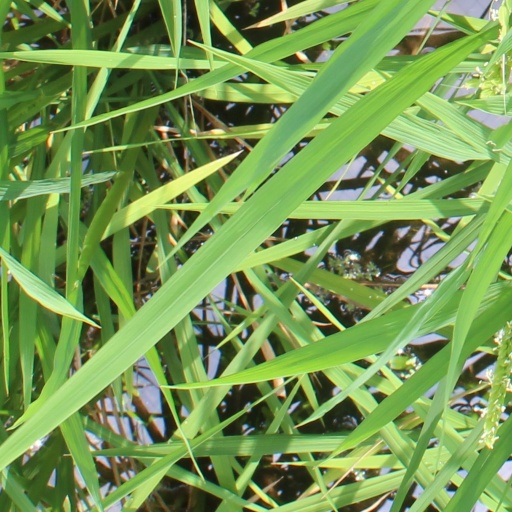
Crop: rice